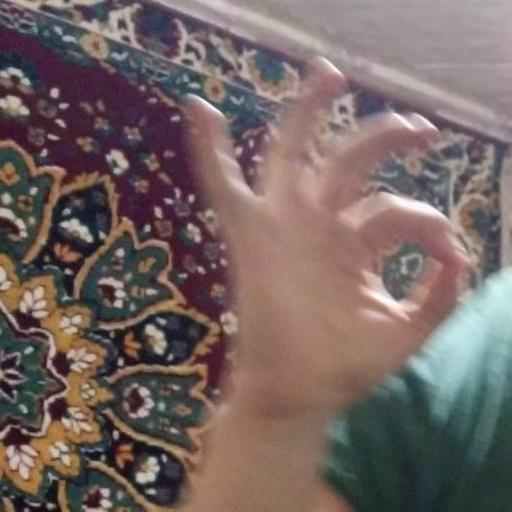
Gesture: ok